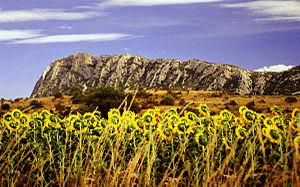
Le canton de Claret est une ancienne division administrative française située dans le département de l'Hérault, dans l'Arrondissement de Montpellier.